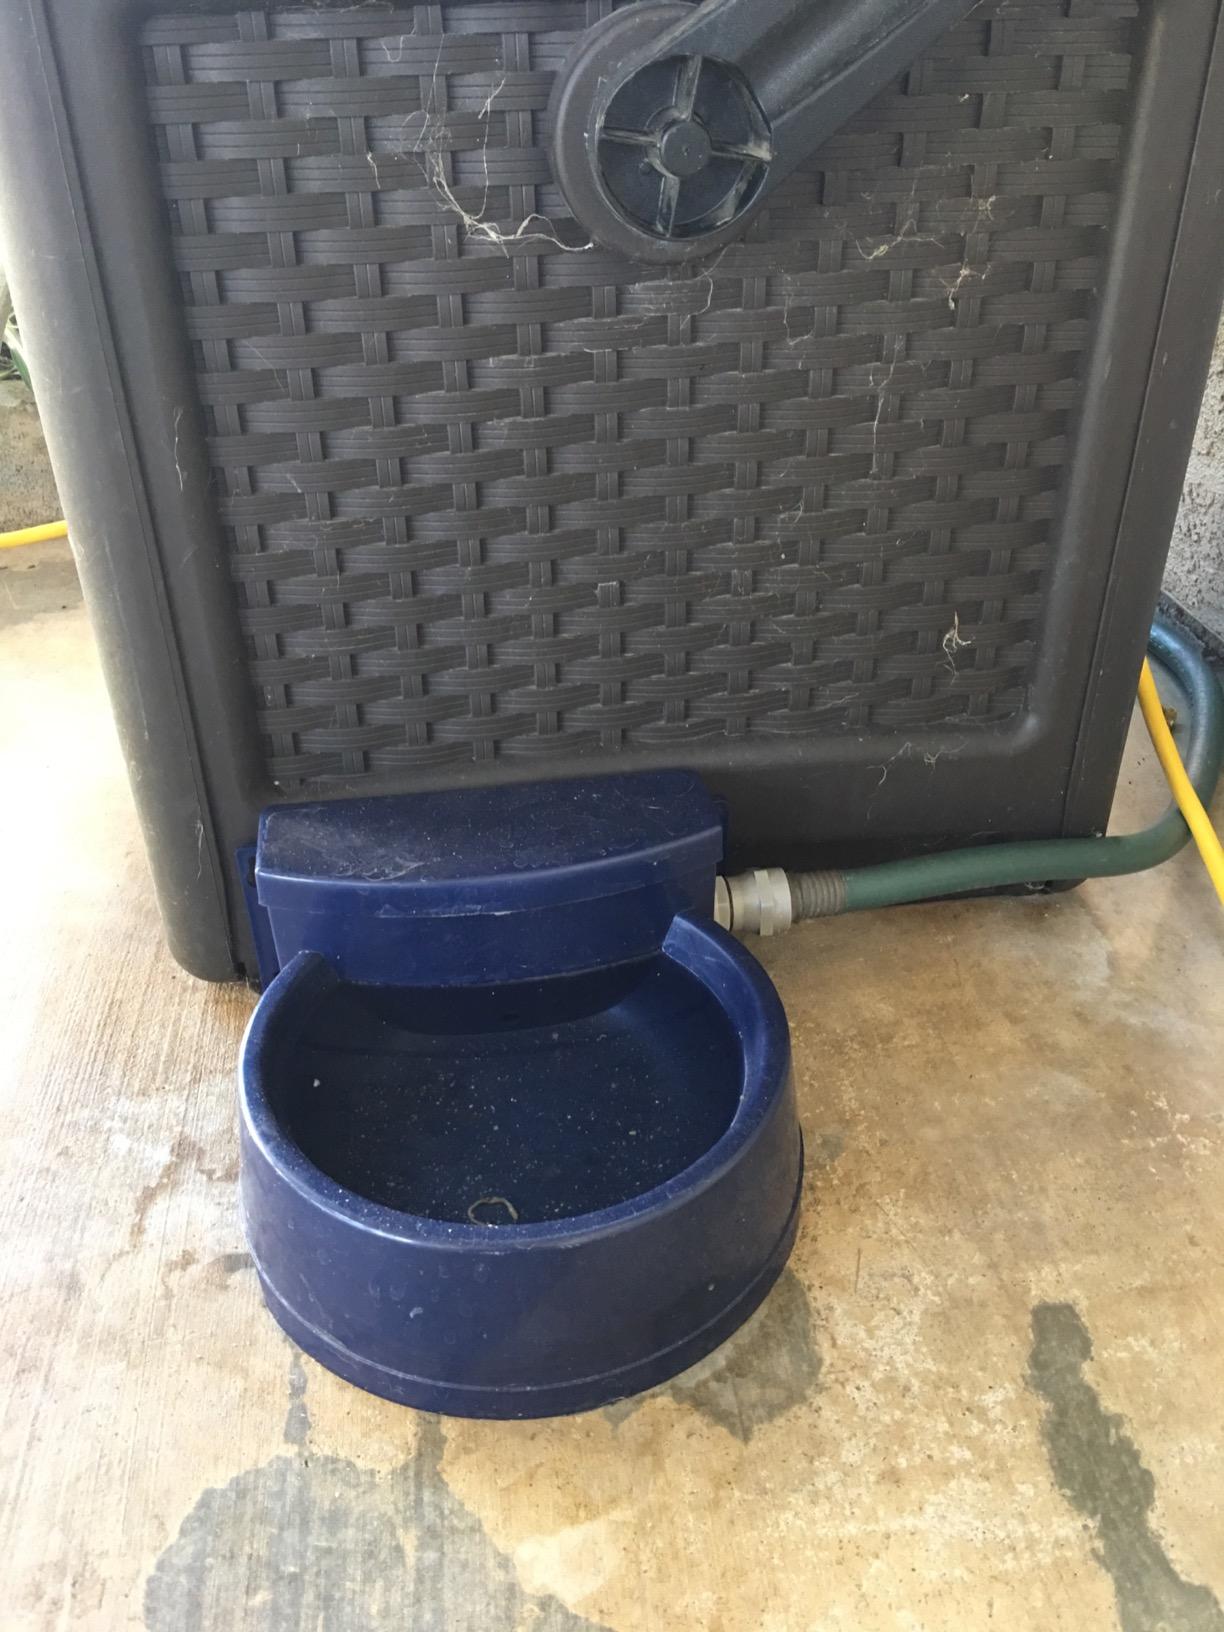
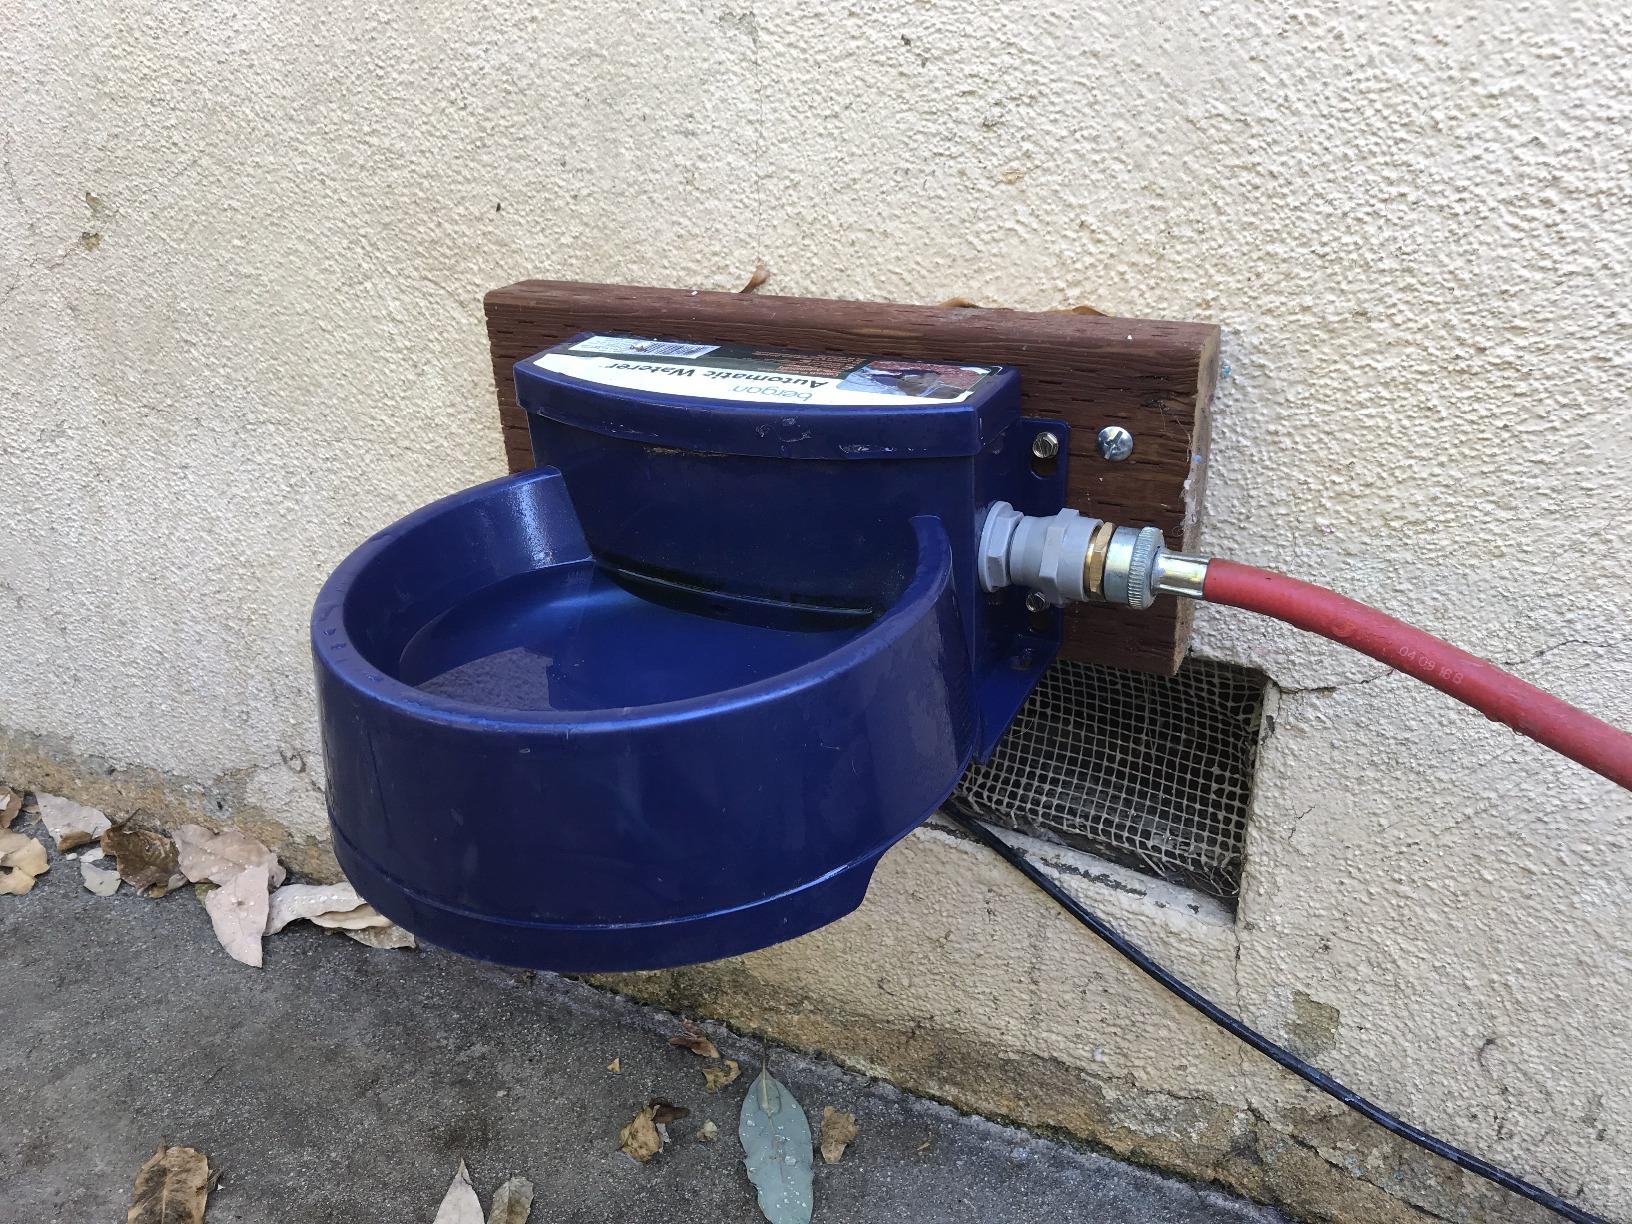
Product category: items_bowl
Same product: yes